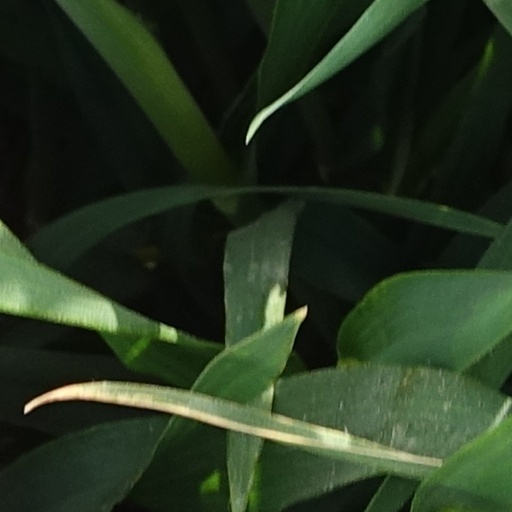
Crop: wheat